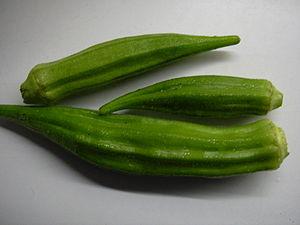
Hibiscus est un genre de plantes à fleurs annuelles ou vivaces qui comporte plusieurs centaines d'espèces. L'hibiscus fait partie de la famille des Malvacées.